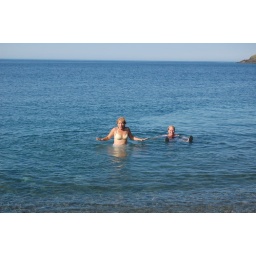
Mary's sister and friend taking a dip in the blue cold water